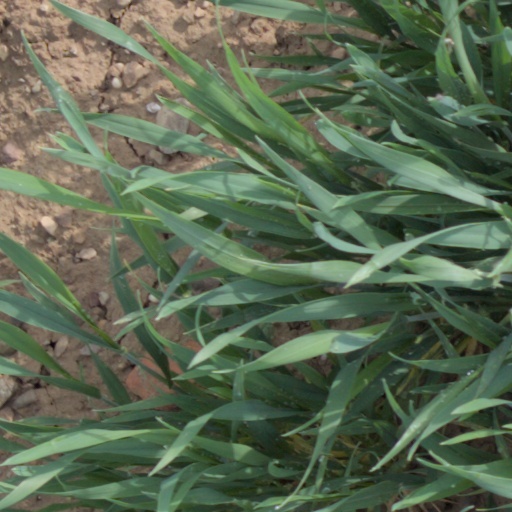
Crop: wheat